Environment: real
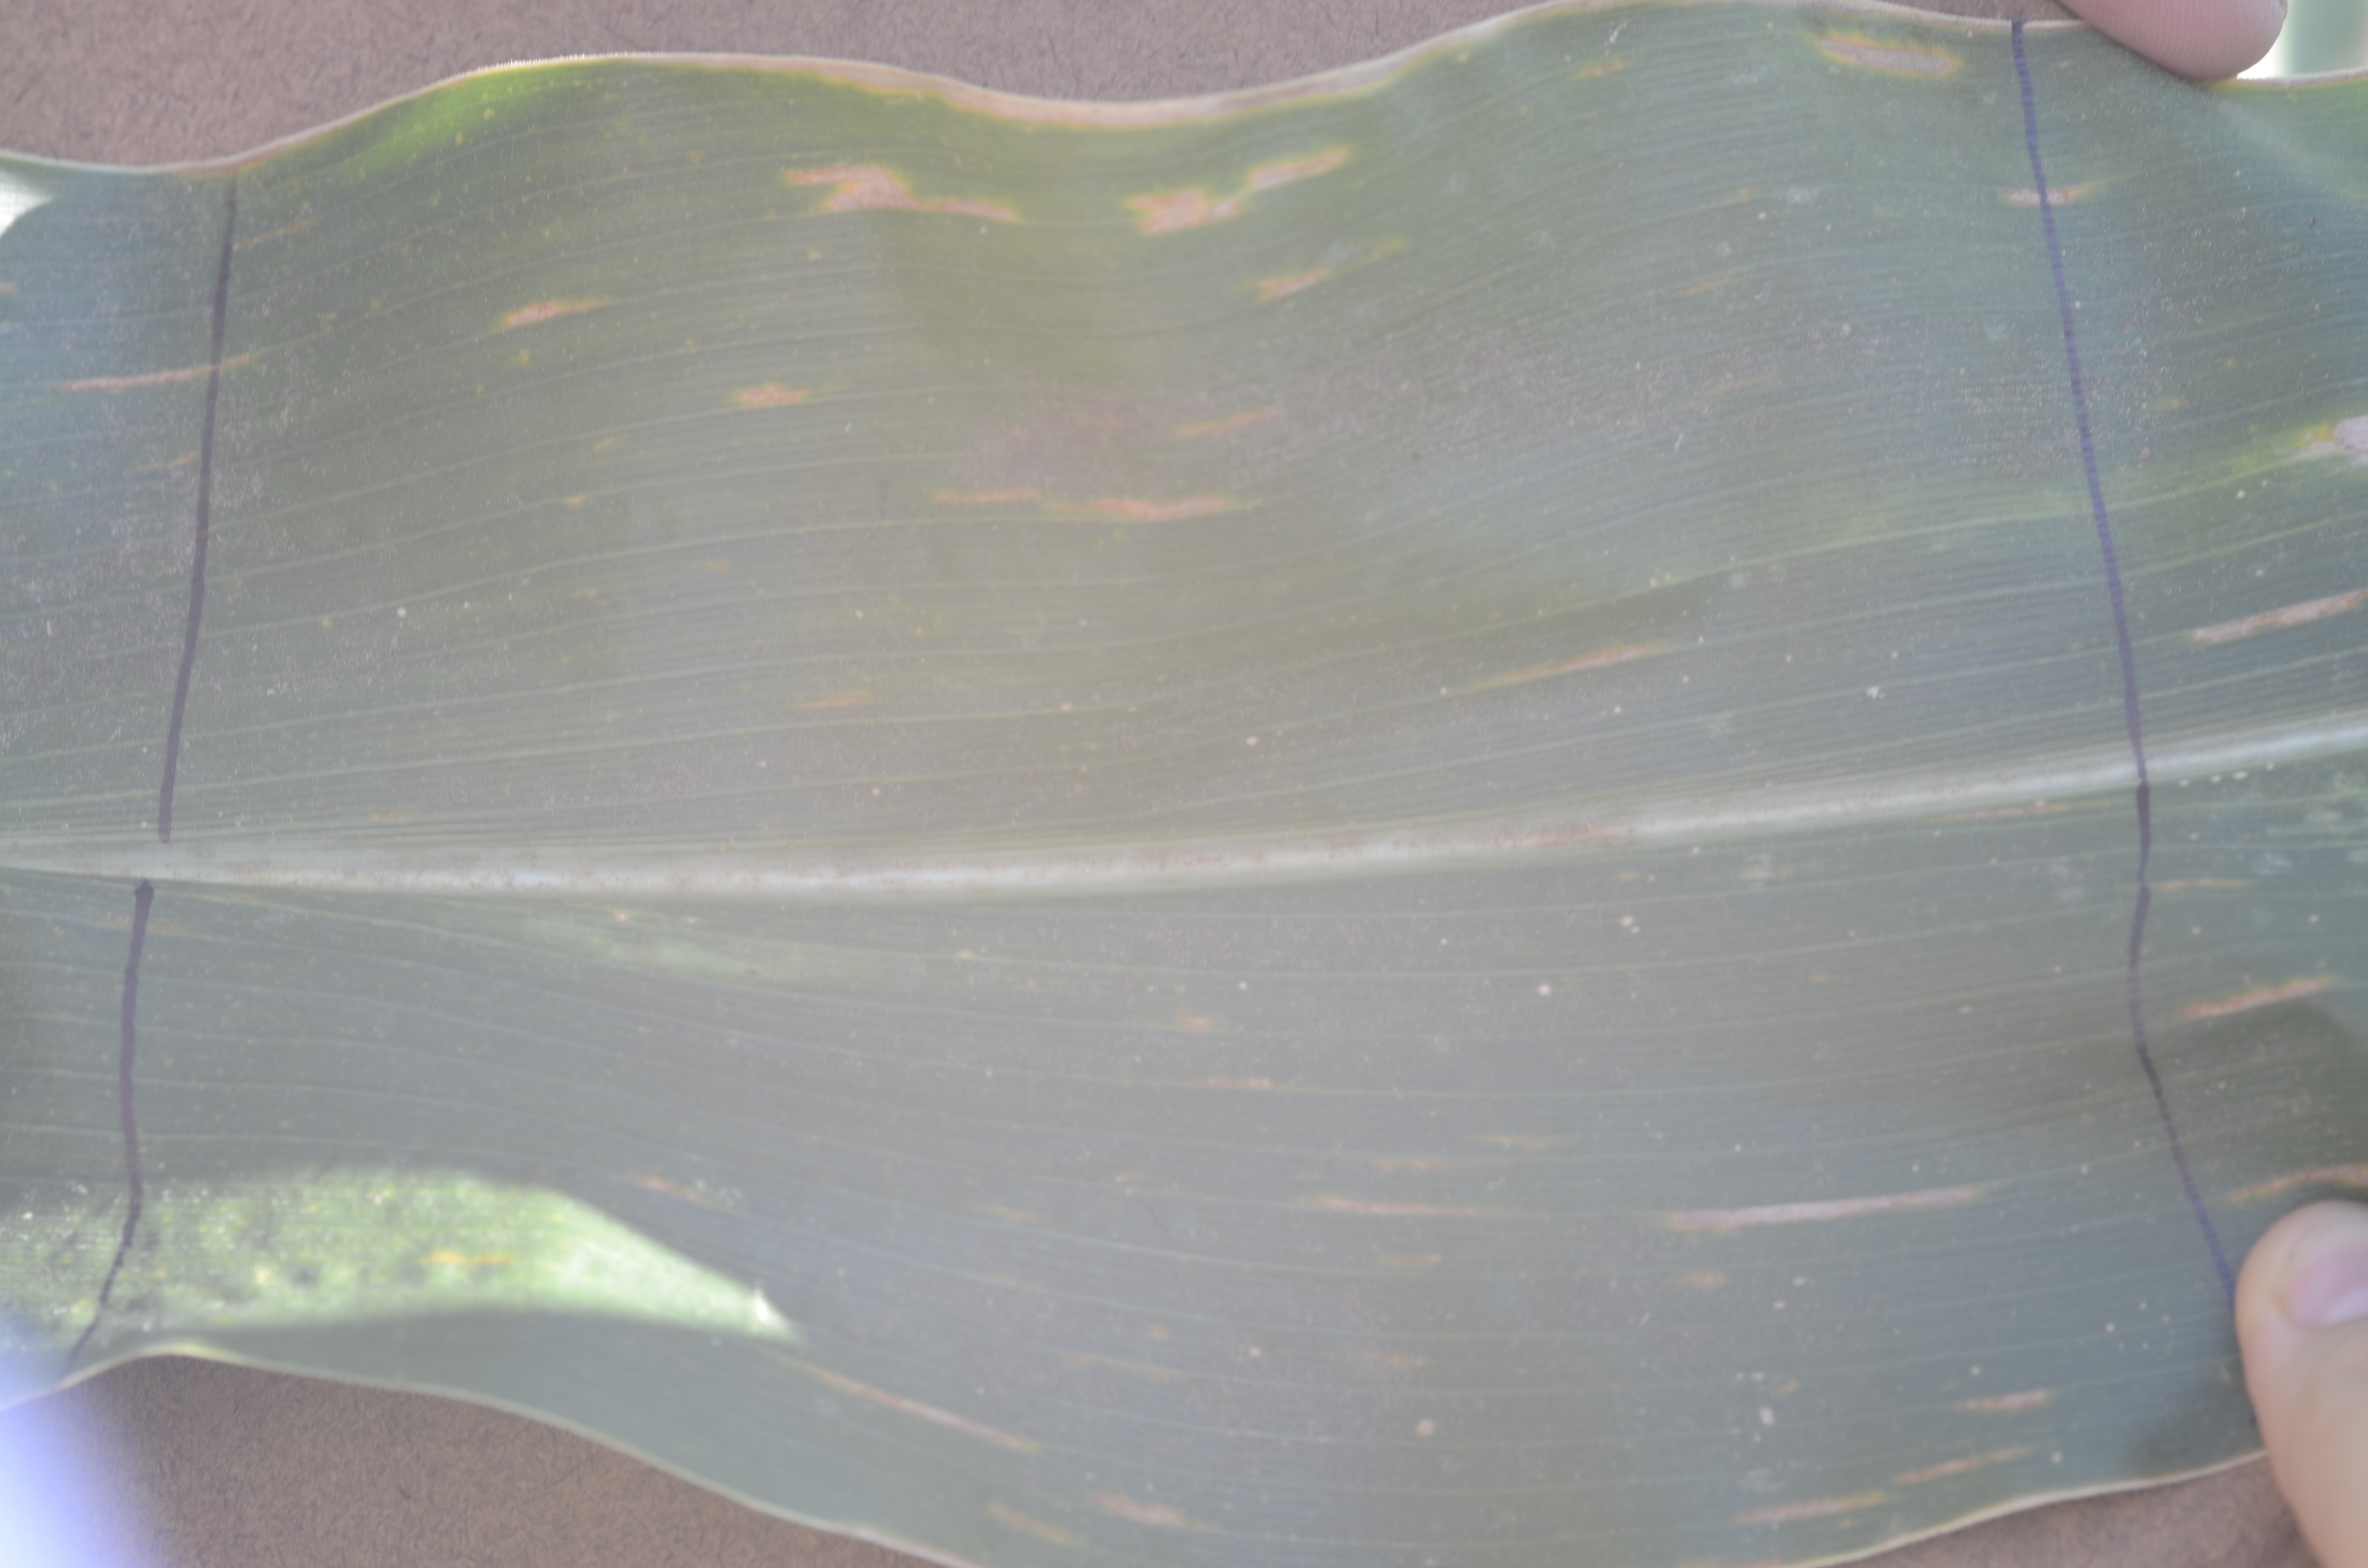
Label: gray_leaf_spot